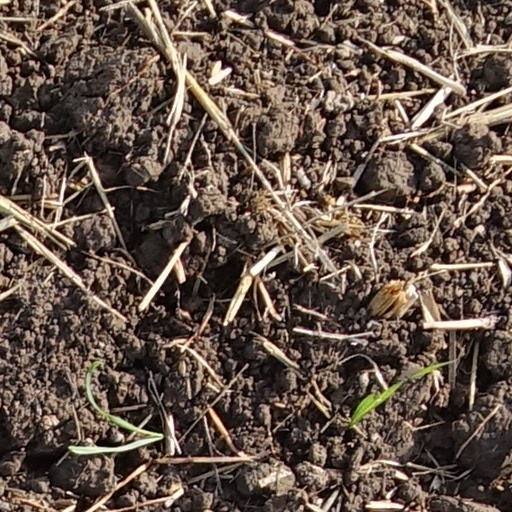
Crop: wheat